William J. Wray

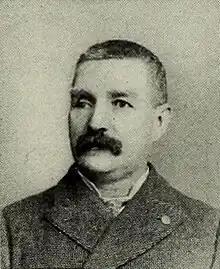
William J. Wray circa 1901

William J. Wray (May 16, 1845 - June 2, 1919) was an American soldier who won the Medal of Honor for his actions at the Battle of Fort Stevens in the American Civil War.